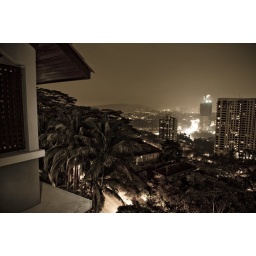
Image taken from the balcony of a 7th floor unit in Inara, an upmarket residential development by BRDB.